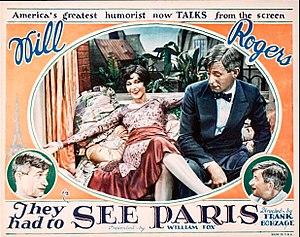
Ils voulaient voir Paris est un film américain réalisé par Frank Borzage, sorti en 1929.
Margaret Clancey, née le 29 juillet 1897 à Tucson et morte le 8 mars 1989 à Los Angeles, est une monteuse américaine.